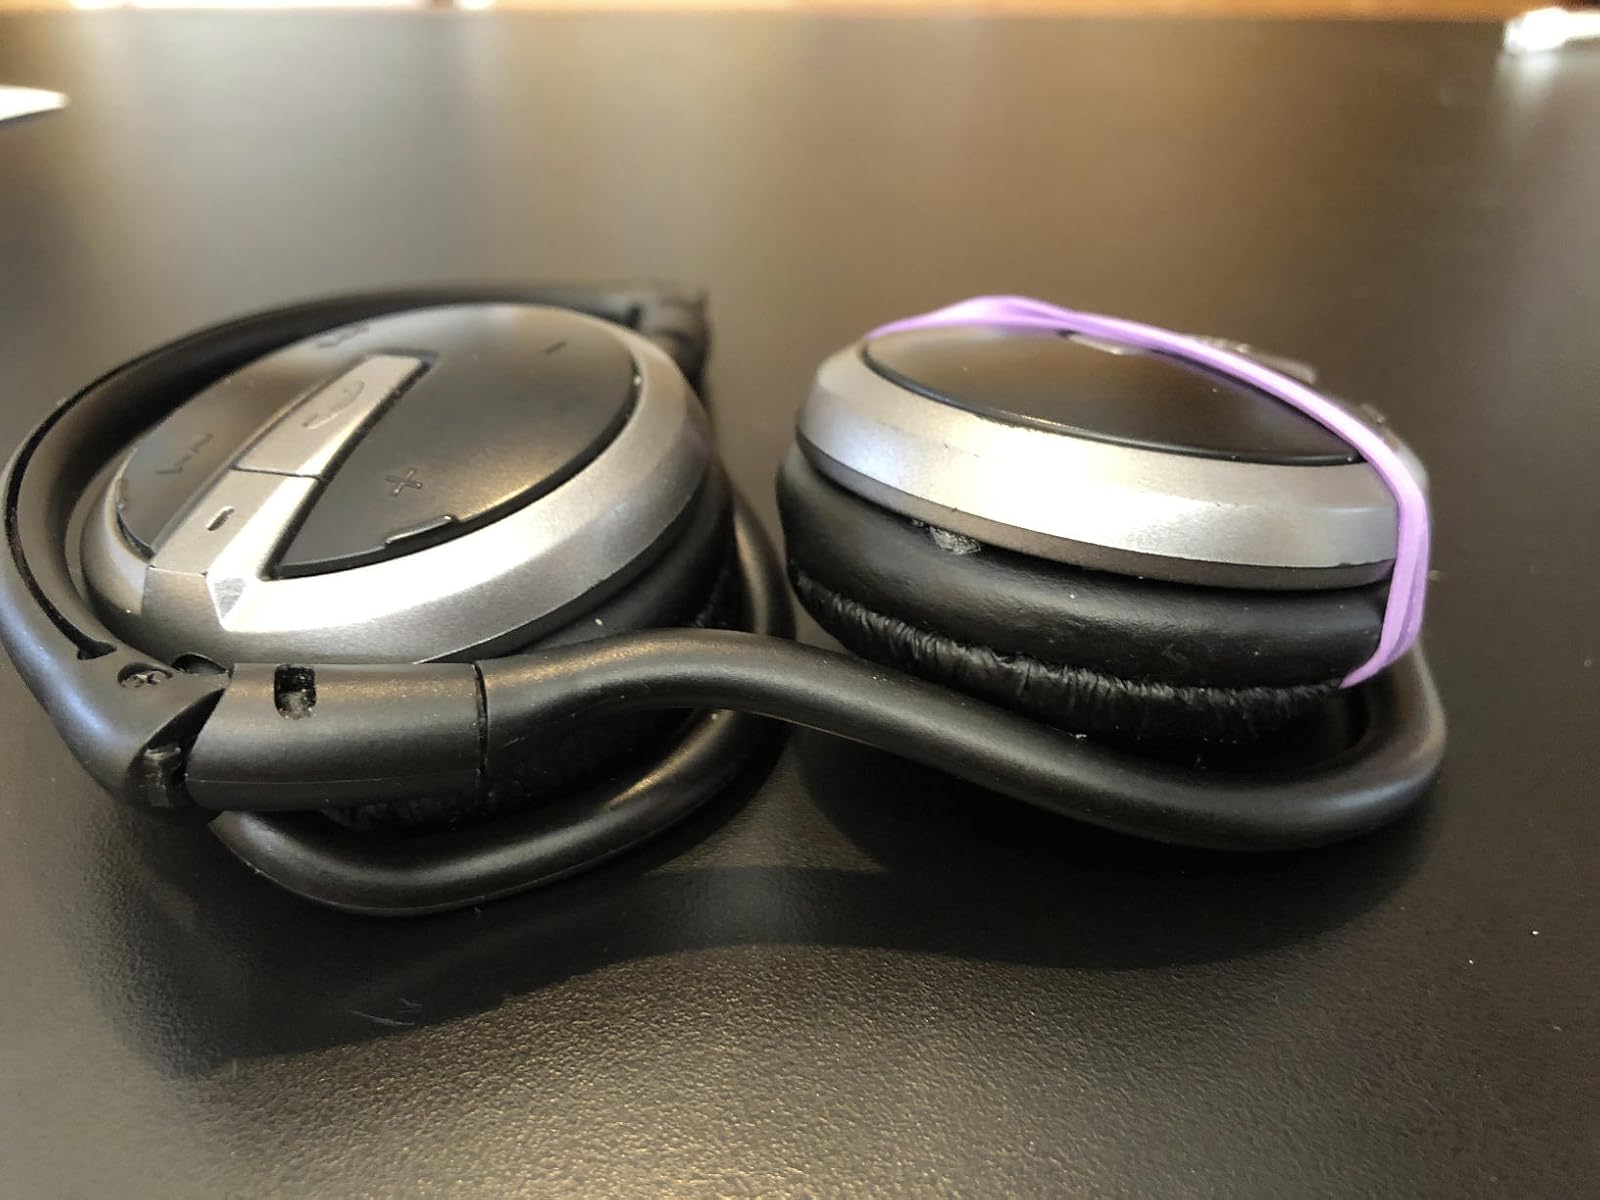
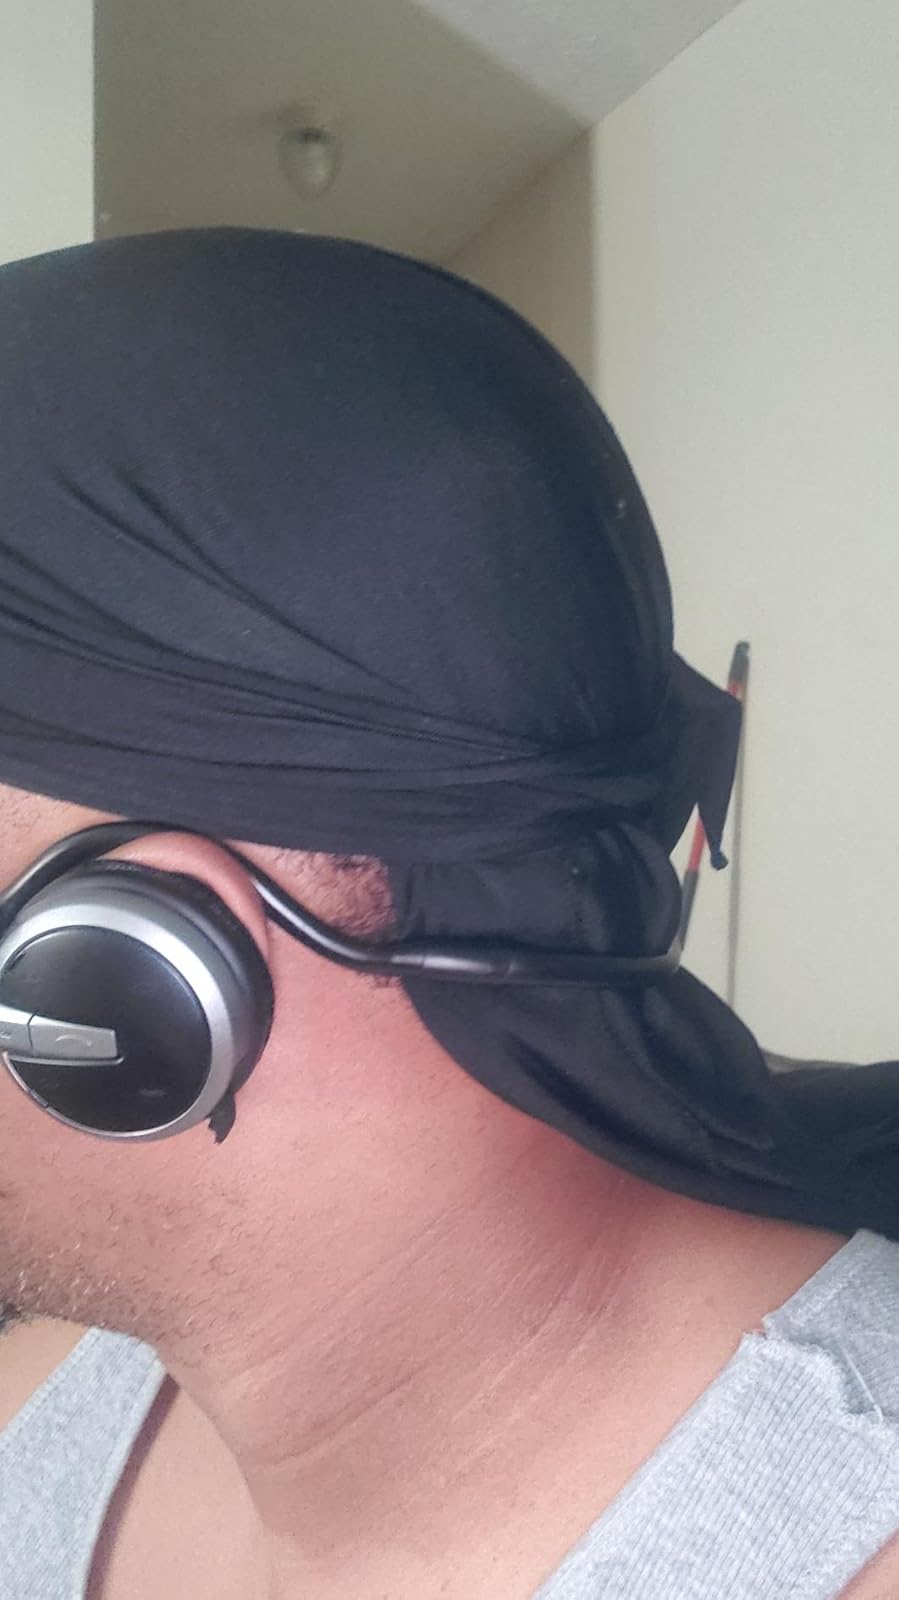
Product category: headphones
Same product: yes